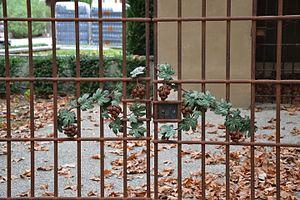
Bâtiments des anciennes thermes de Montmirail
Le style néo-provençal est un style architectural et décoratif contemporain originaire de Provence qui s’étend aujourd'hui au-delà des frontières de la Provence sur le pourtour méditerranéen français et en Corse. Il symbolise également une architecture nouvelle du Sud de la France, remplaçant les traditionnelles maisons en pierres des villages de la région.